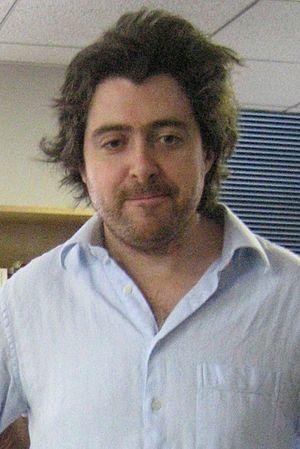
Bruno Maddox, né le 15 novembre 1969 à Londres, est un romancier et journaliste britannique. Il est surtout connu pour son roman My Little Blue Dress qui a été très bien accueilli par les critiques et pour son magazine d'essais satiriques.